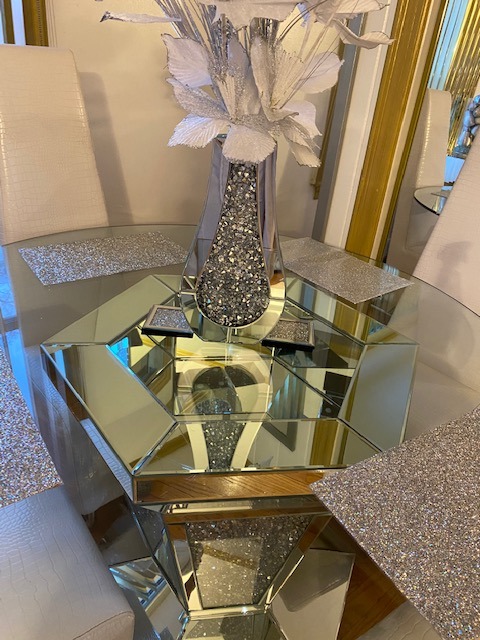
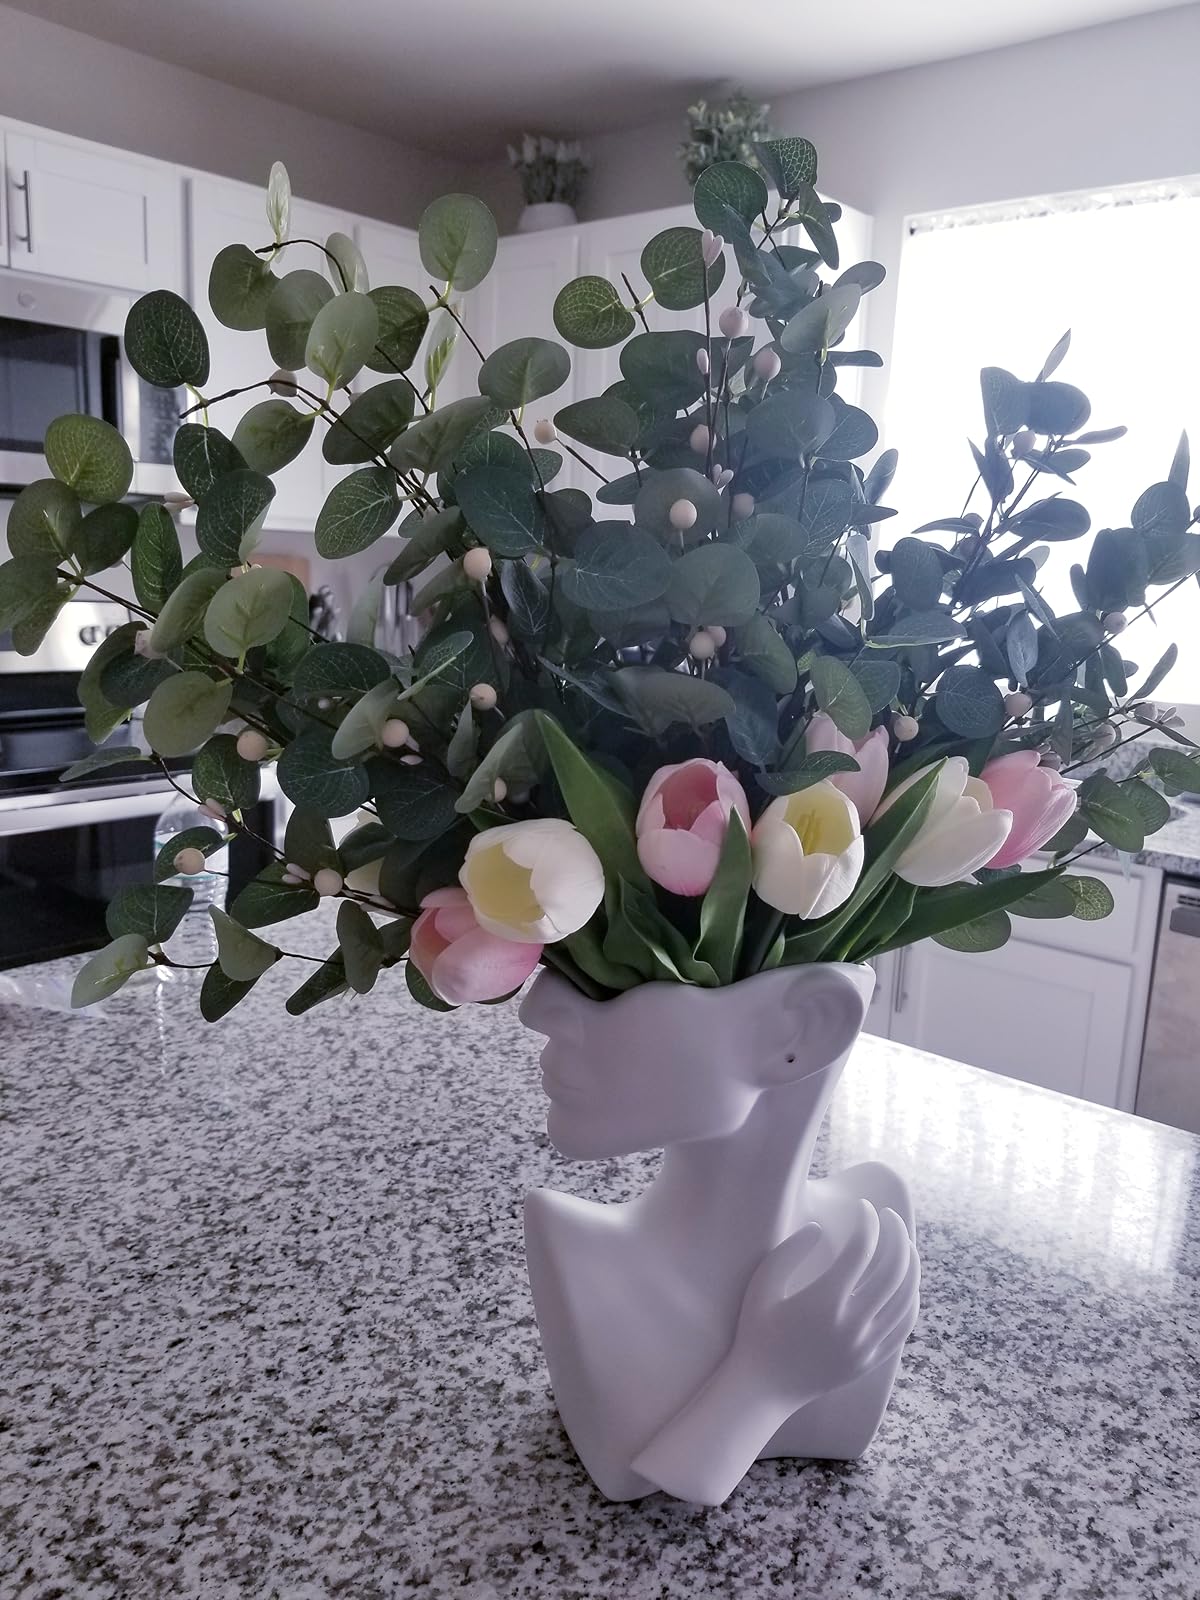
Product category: vase
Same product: no